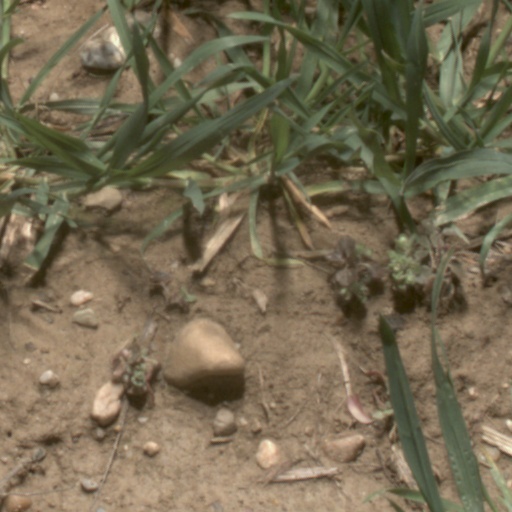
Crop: wheat